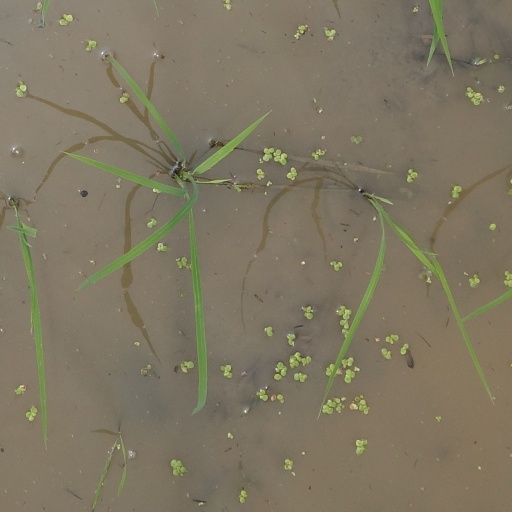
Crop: rice